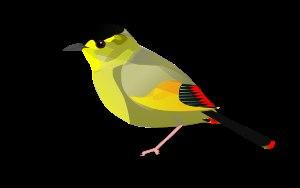
De nouvelles espèces vivantes sont régulièrement définies chaque année.